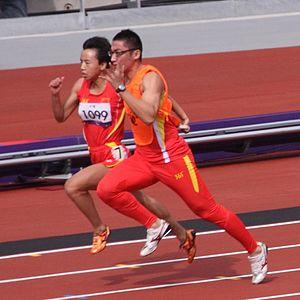
Zhou Guohua, née le 10 octobre 1990 à Ulaan Chab, est une athlète handisport chinoise, concourant dans la catégorie T12 pour athlètes mal-voyants.